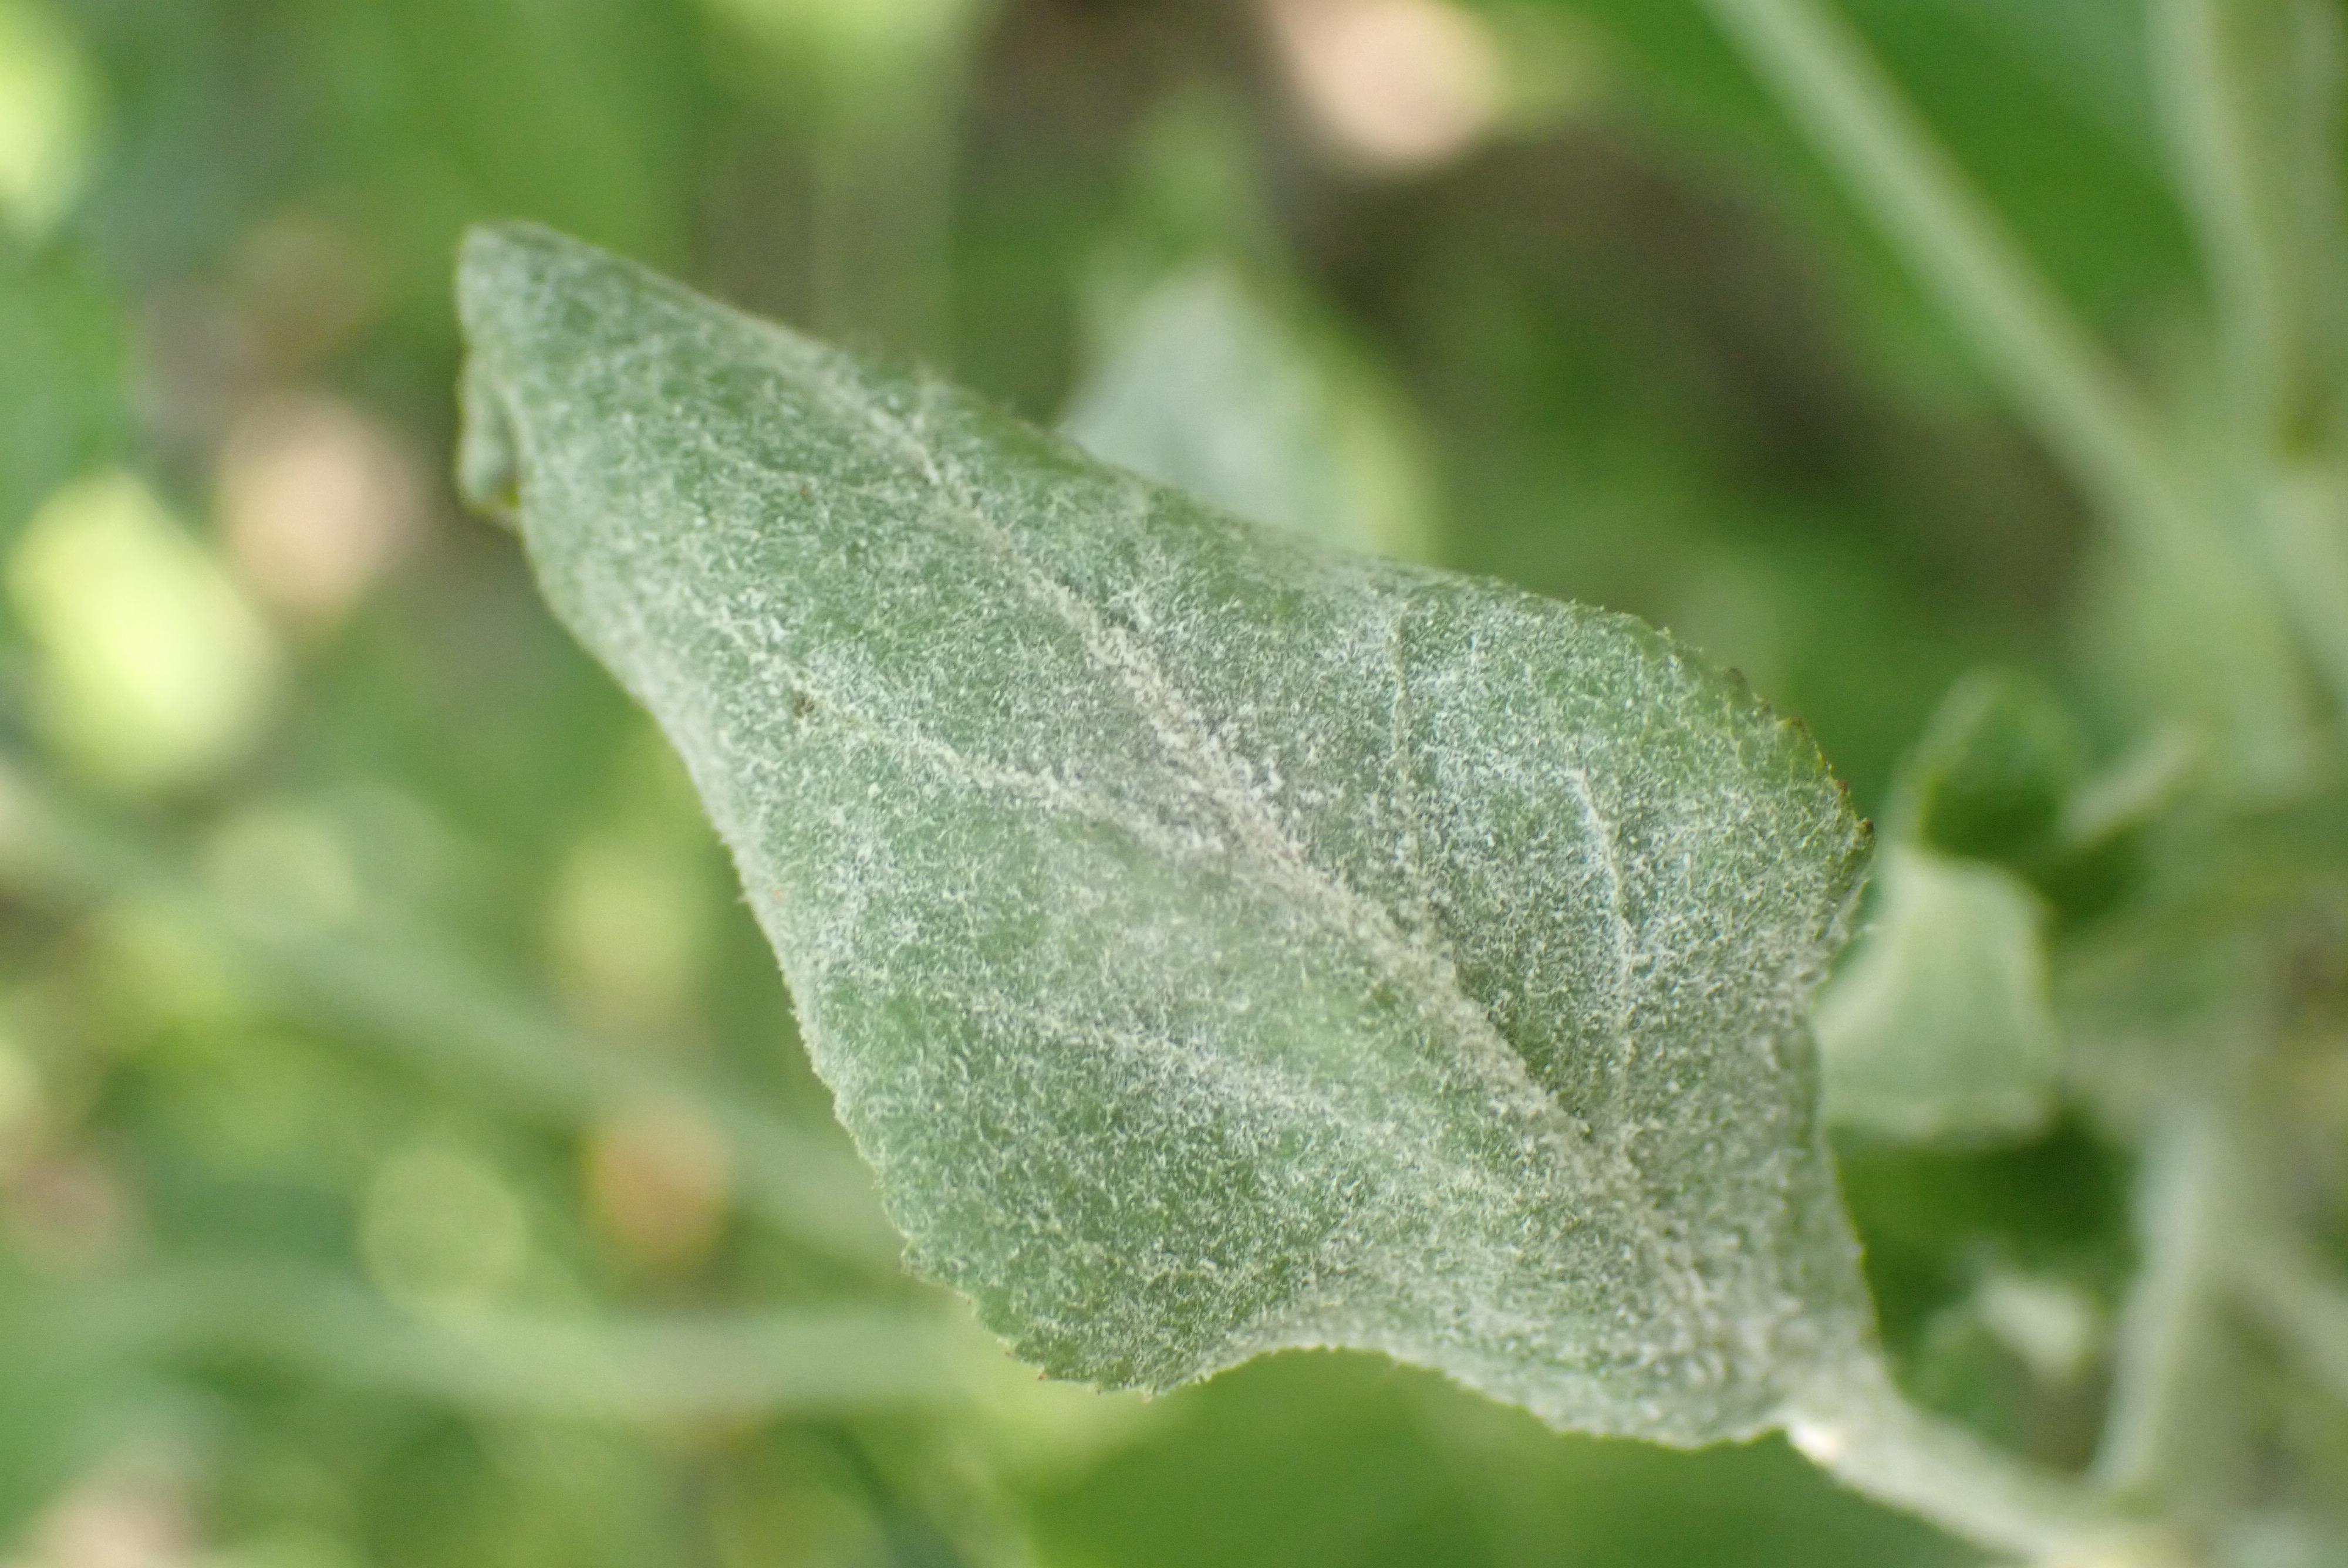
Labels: powdery_mildew